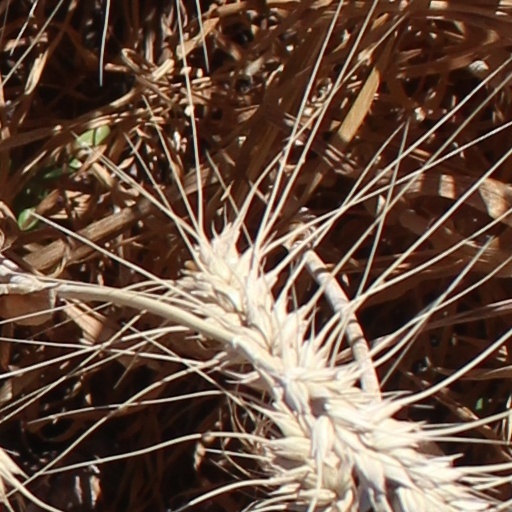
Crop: wheat